Blythe Intaglios

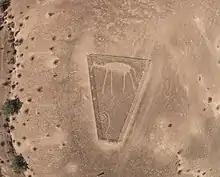
Blythe Intaglios – Animal and Spirit Figures, October 2016

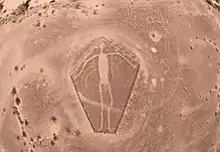
Blythe Intaglios – Human Figure 1, October 2016

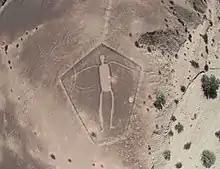
Blythe Intaglios – Human Figure 2, October 2016

In 1932, George Palmer, a pilot flying between Las Vegas, Nevada and Blythe, California noticed the Blythe geoglyphs. His find led to a survey of the area in the same year by Arthur Woodward, Curator of History and Anthropology at the Natural History Museum of Los Angeles County. Malcolm J. Rogers subsequently studied and sketched the Blythe Intaglios in 1939. After National Geographic published an article about the Blythe Intaglios in 1952, people began to visit the site which led to some destruction of the intaglios.